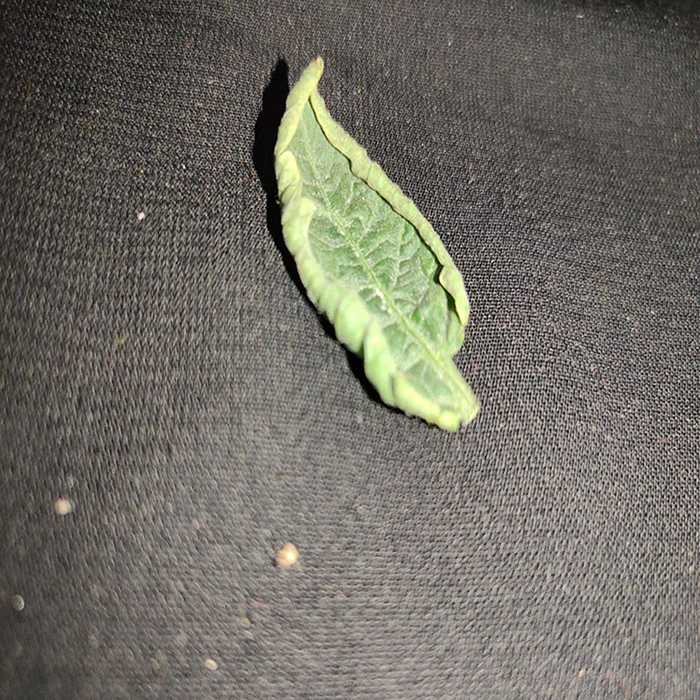
Plant: Tomato
Label: Tomato leaf curl virus